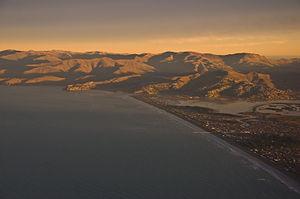
Christchurch est la troisième plus grande ville de Nouvelle-Zélande, la première de l'île du Sud, et elle est la capitale de Canterbury, une des régions de la Nouvelle-Zélande. Elle est située au nord de la péninsule de Banks, sur la côte Est de l'île du Sud.